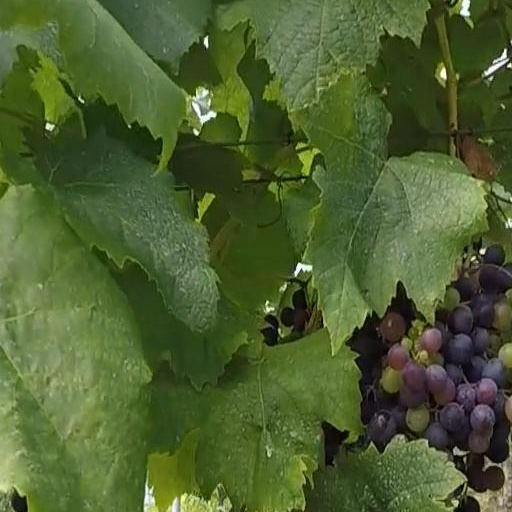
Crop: grape